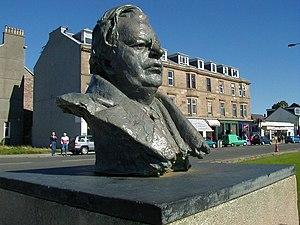
John Logie Baird, né le 14 août 1888 à Helensburgh et mort le 14 juin 1946 à Bexhill-on-Sea, est un ingénieur écossais connu pour avoir inventé un des premiers systèmes de télévision animée électromécanique.